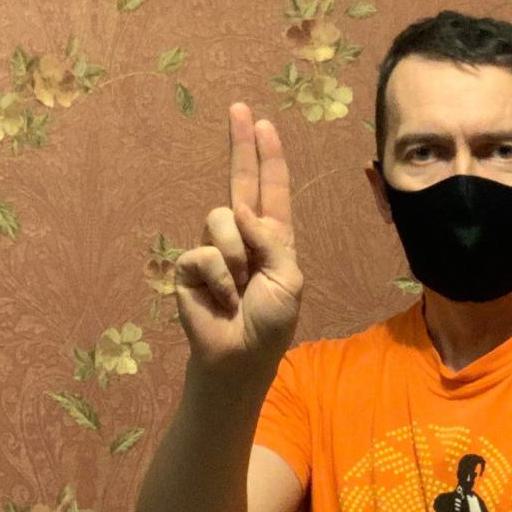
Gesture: two_up